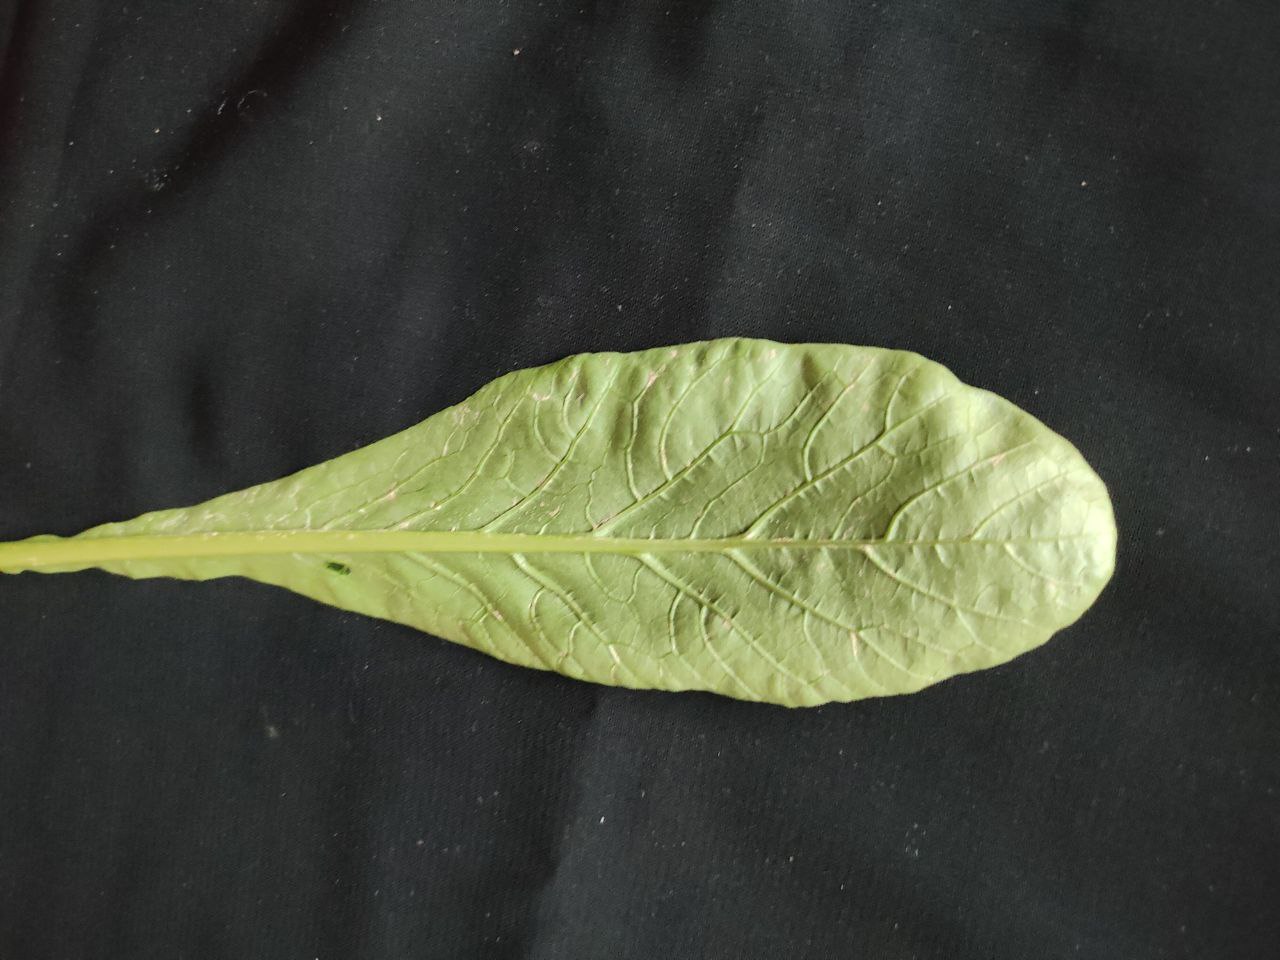
Label: Fresh leaf